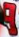
Number: 9